Mitsugu Ihara

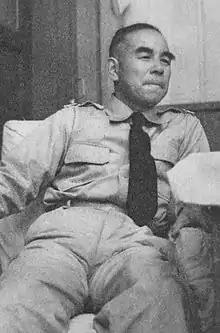
Mitsuga as JMSDF Chief of Staff in 1959

On 29 May 1961, US Government awarded him with the Legion of Merit. On 15 August, he retired from the Navy. After retiring, he served as the chairman of the Mizukokai Foundation (5th generation).